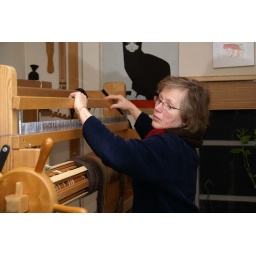
door het gebruik van de leeskam komen alle scheringdraden in de juiste volgorde en op de goede breedte op de scheringboom.